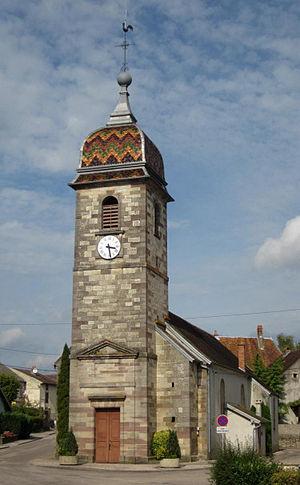
Eglise et clocher de Mersuay en 2013
Mersuay est une commune française située dans le département de la Haute-Saône, en région Bourgogne-Franche-Comté.